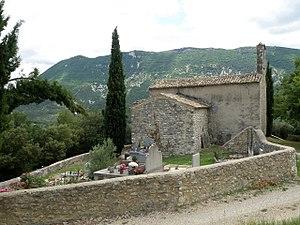
La Penne-sur-l'Ouvèze (Drôme, France). Chapelle Notre-Dame-des-Aspirants. À l'arrière-plan, la montagne de Bluye.